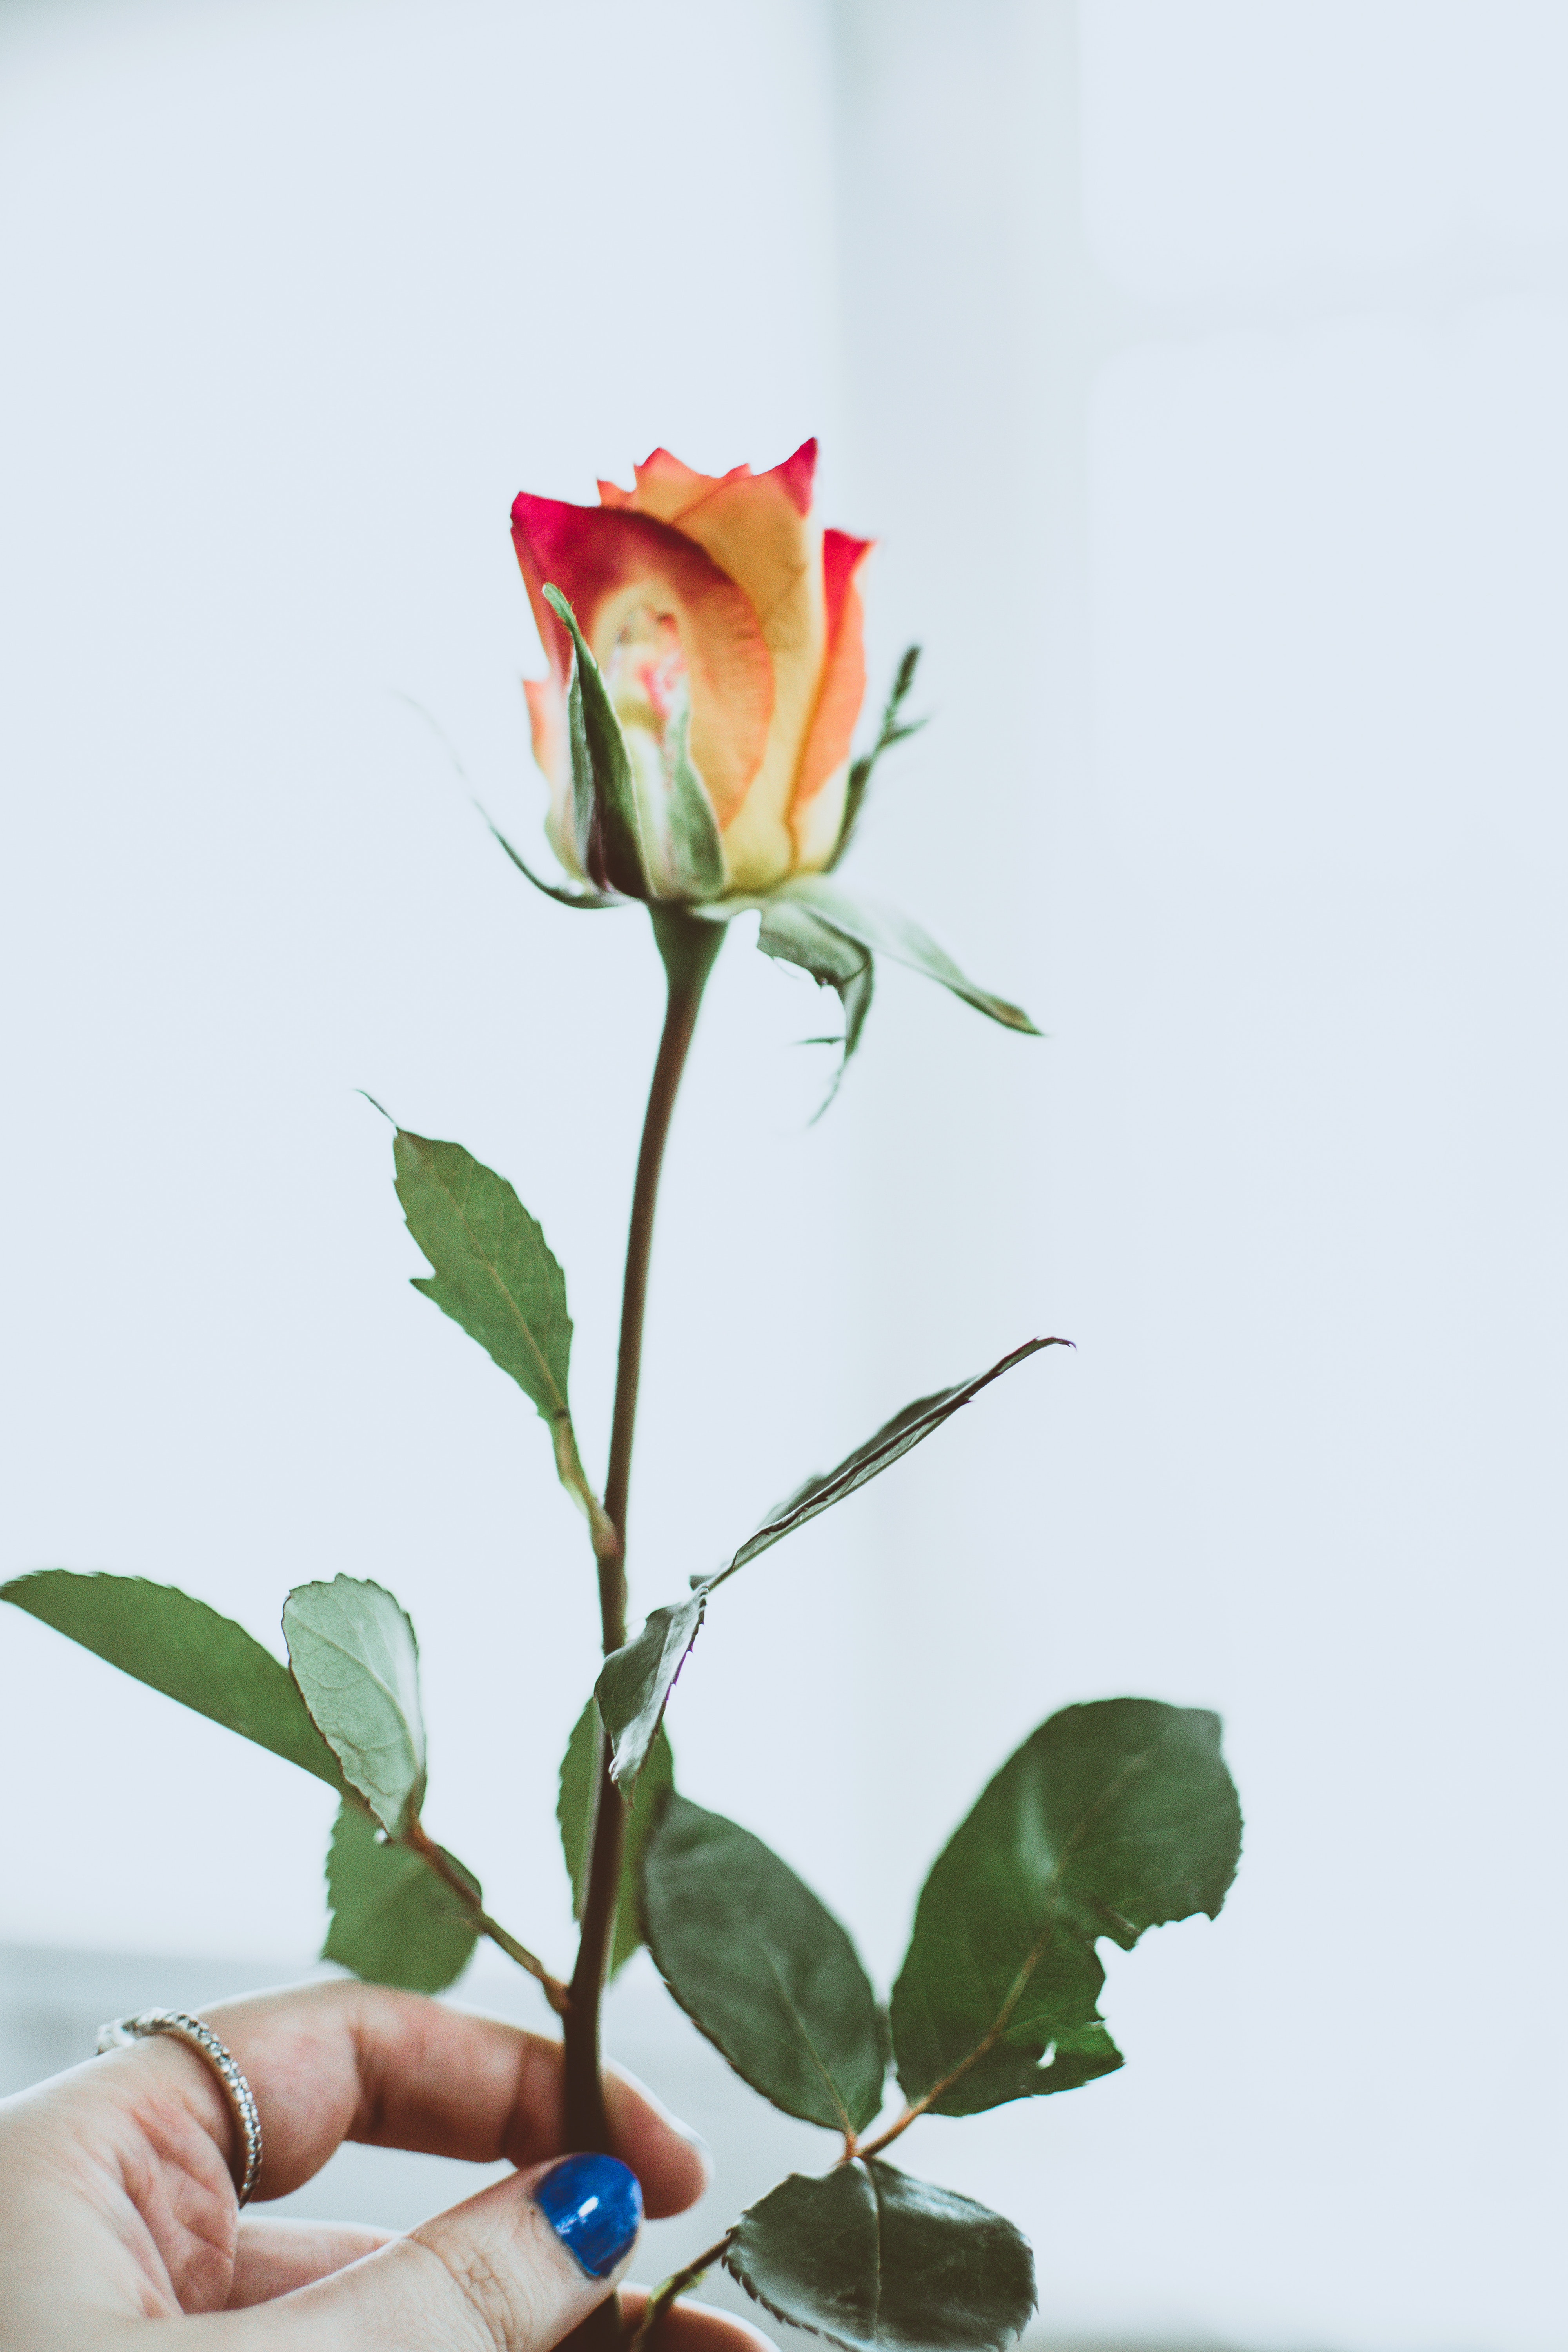
flower, rose family, rose, flowering plant, garden roses, plant, rose order, cut flowers, floristry, bud, plant stem, petal, flower arranging, flowerpot, floral design, rosa centifolia, still life photography, artificial flower, vase